Taguig

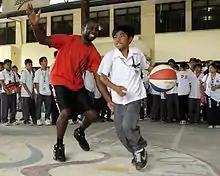
US Marines playing basketball with students at Taguig National High School

According to the 2024 census, the population of the Taguig was 1,308,085, making it the fifth most populous city in the Philippines, and the fourth most populous city in Luzon. Its population is made up of 443,918 males (50.3%) and 438,704 females (49.7%). 595,558 of its total population belongs to the age group of 15–64 years old, the largest among the age population groups. It was followed by 0–14 years old with 256,771, and the 65 years and above with 30,293.